Erzincan Binali Yıldırım University

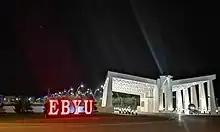
Erzincan Binali Yıldırım University (EBYU)

Erzincan Binali Yıldırım University is a university in Erzincan, Turkey, with more than 25,000 students. It has 12 faculties and 12 high schools (tertiary education).